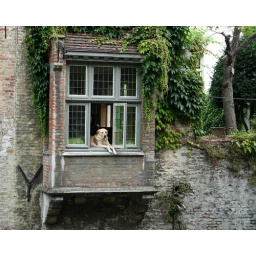
This dog was enjoying his day until he was distributed by the loud tourist boats and camera flashes.